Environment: real
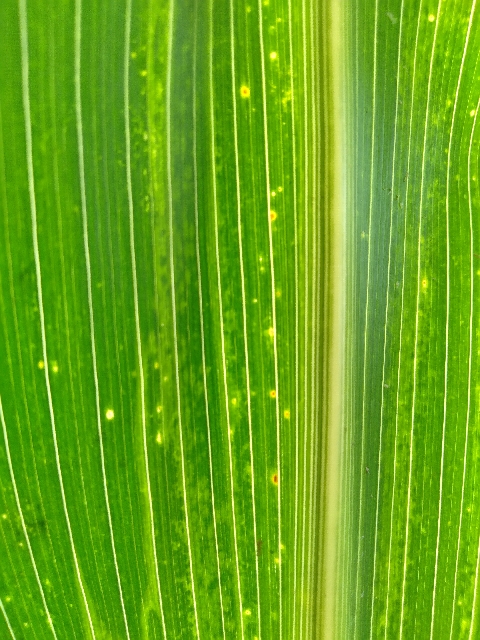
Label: lethal_necrosis